South African Class 19 4-8-2

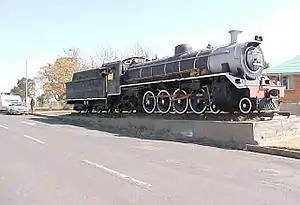
No. 1369 plinthed in Breyten, 11 June 2005

In 1928, the South African Railways placed four Class 19 steam locomotives with a Mountain type wheel arrangement in service. They were the forerunners of a family of light-rail branch line engines which would remain in service until the very end of the steam era. One of them was later reboilered with a Watson Standard boiler and reclassified to Class 19R.